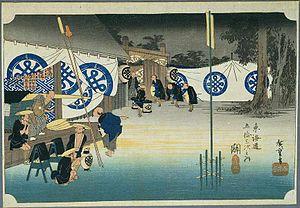
Seki-juku était la quarante-septième des cinquante-trois stations qui jalonnaient le Tōkaidō, l'axe principal du Japon de l'ère Edo. Elle se situait dans l'actuelle ville de Kameyama, dans la préfecture de Mie, au Japon.